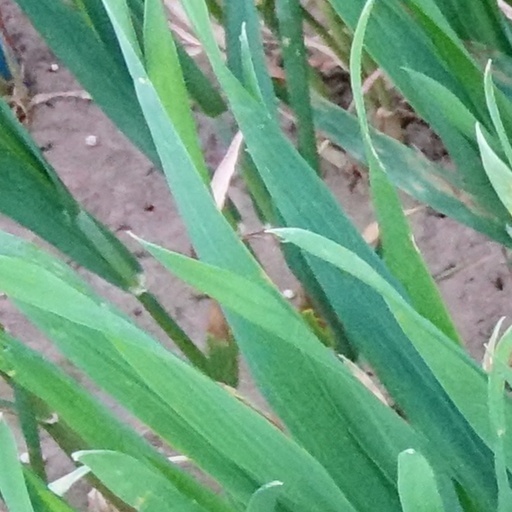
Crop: wheat